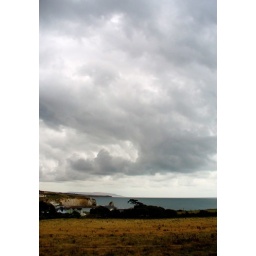
good to be home underneath my big sky